Boris Tadić

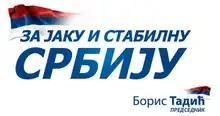
2008 reelection campaign logo

Boris Tadić has advocated an early presidential election that is required under constitutional law, since the adoption of the new Constitution of Serbia, after the successful constitutional referendum in October 2006. On 13 December 2007, the speaker of the Parliament, Oliver Dulić, set the election date for 20 January 2008. The Democratic Party submitted the candidacy of its leader to the Republic Electoral Commission on 21 December. Tadić held his first election convention on 22 December, in Novi Sad. The re-election campaign was led under the slogan ”For a strong and stable Serbia“ ("За Јаку и Стабилну Србију") in the first round and "Let's win Europe together!" (Да освојимо Европу заједно!) in the second. Tadić advocated integration of Serbia into the European Union but also territorial integrity of Serbia with sovereignty over Kosovo and Metohija. As a part of a campaign, Boris Tadić answered the 10 most interesting questions every week through the campaign website in the form of video response on YouTube.